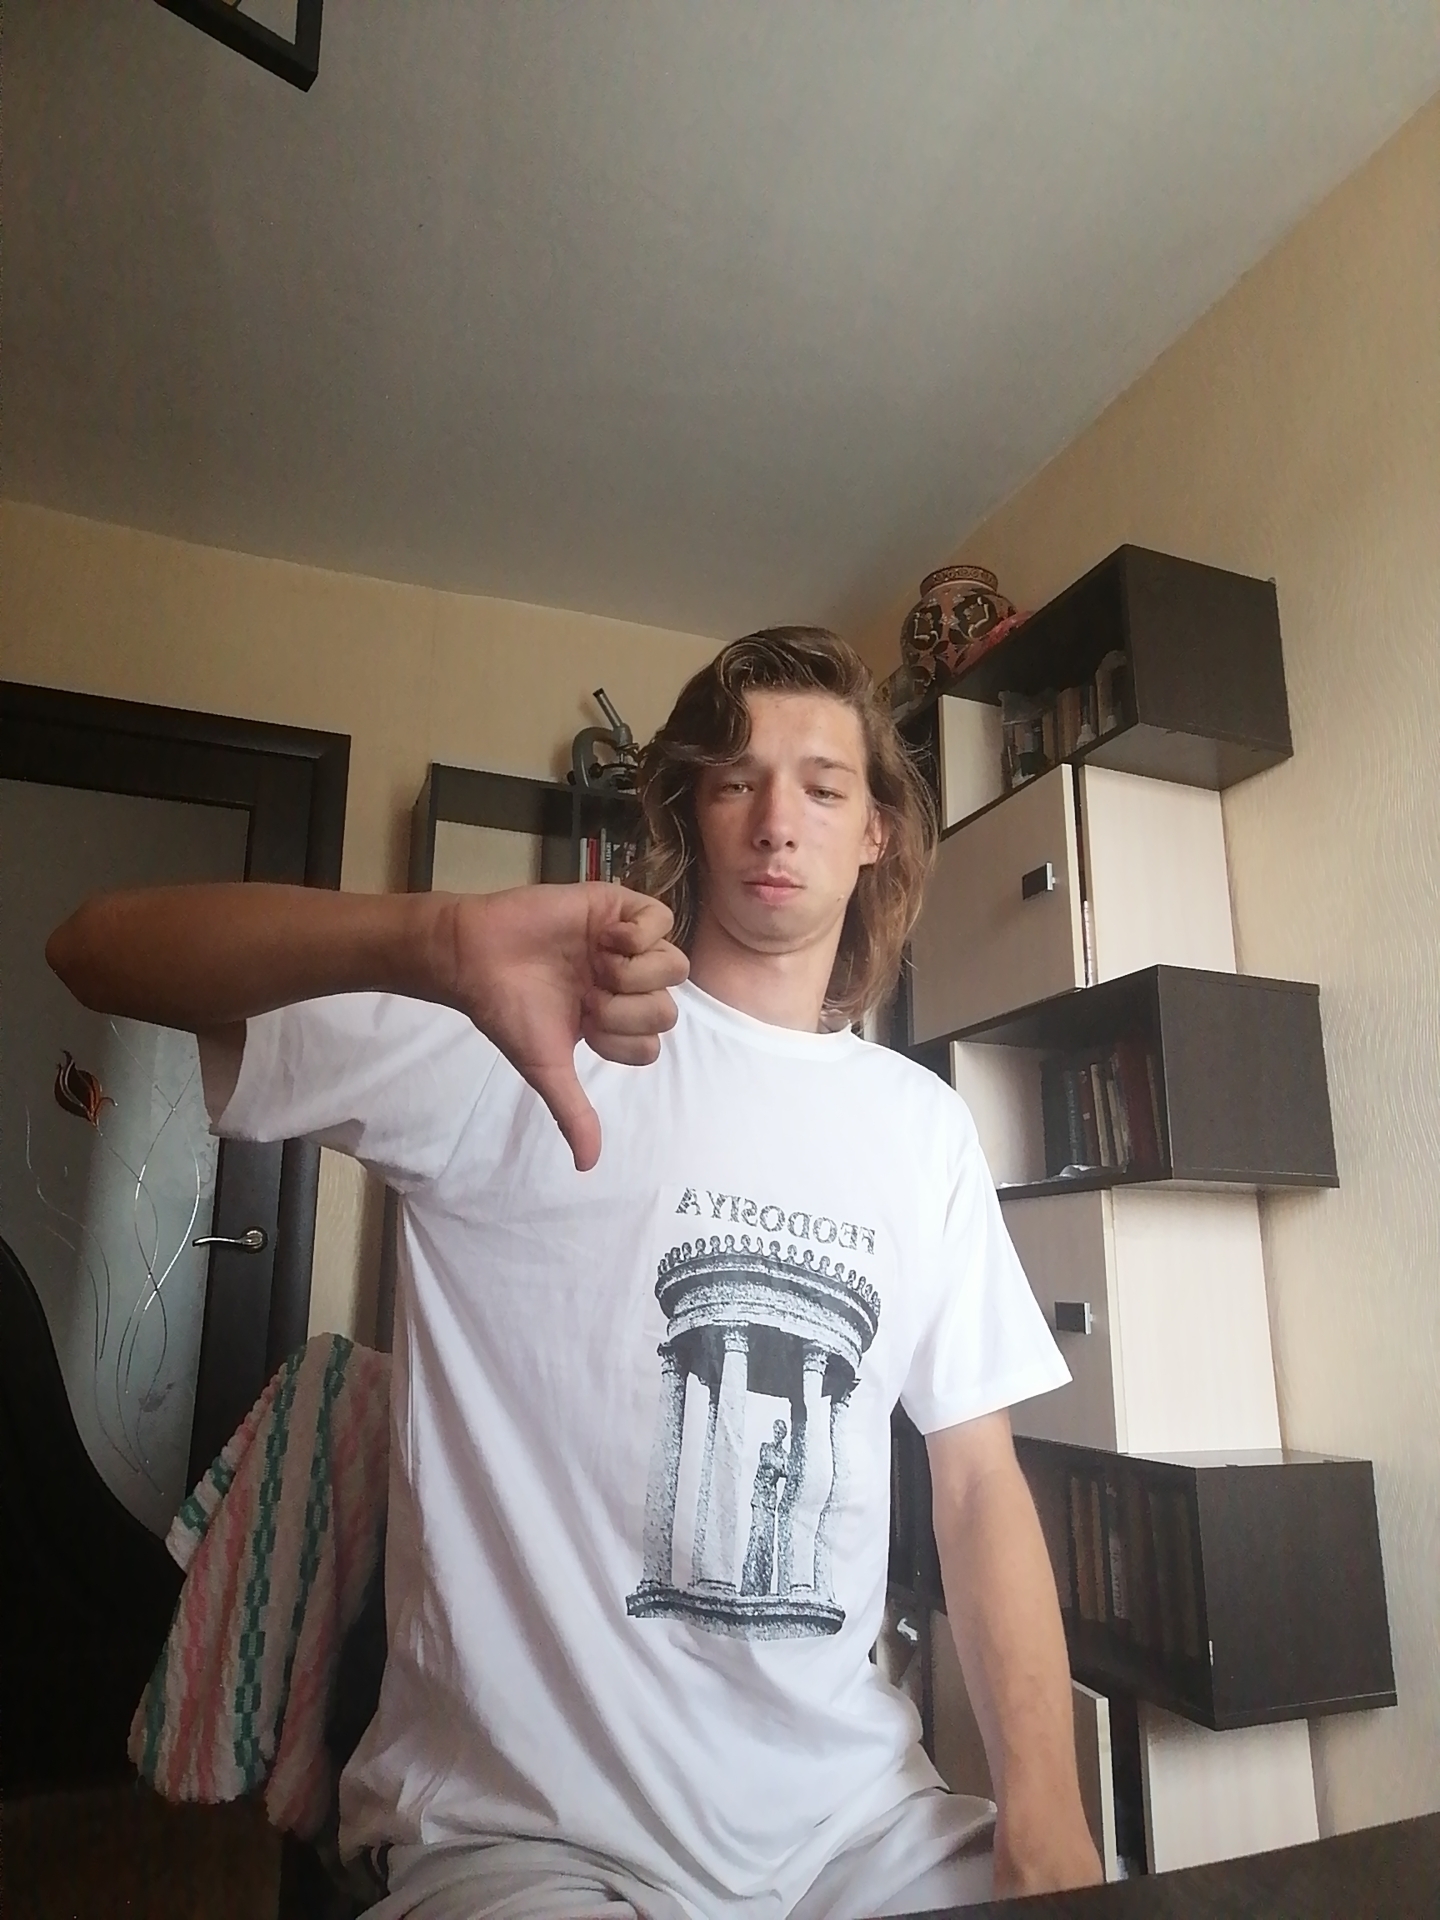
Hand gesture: dislike